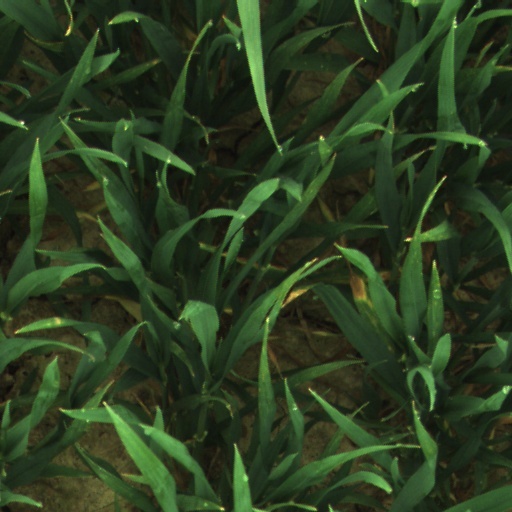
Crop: wheat